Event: Nepal Earthquake
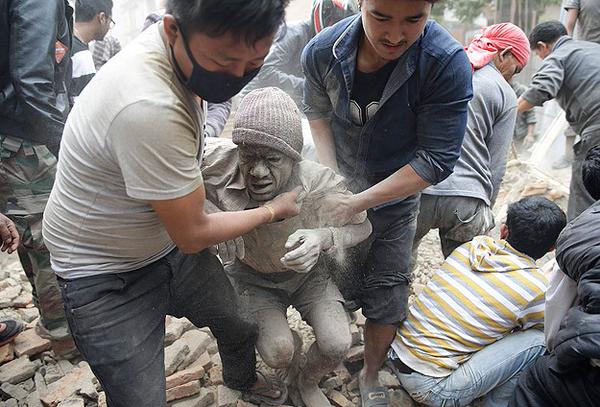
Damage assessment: damage